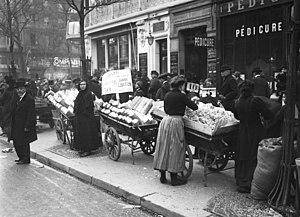
Marchands de confettis à Paris en 1914.
Les confettis sont des projectiles inoffensifs et festifs qu'on lance au moment de certaines fêtes et tout particulièrement durant le carnaval.